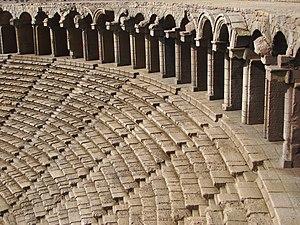
Miniatürk est un parc de miniatures situé sur la rive nord-est de la Corne d'Or à Istanbul, Turquie.
Aspendos est une ancienne cité gréco-romaine du sud de l'Asie mineure, située à environ 45 kilomètres à l'est de la ville actuelle d'Antalya. Aspendos est située sur un petit plateau qui domine la vallée avec la rivière Eurymédon qui coule au pied. La présence d'eau et la valeur défensive du site explique sans doute le choix initial de l'emplacement par les premiers occupants.